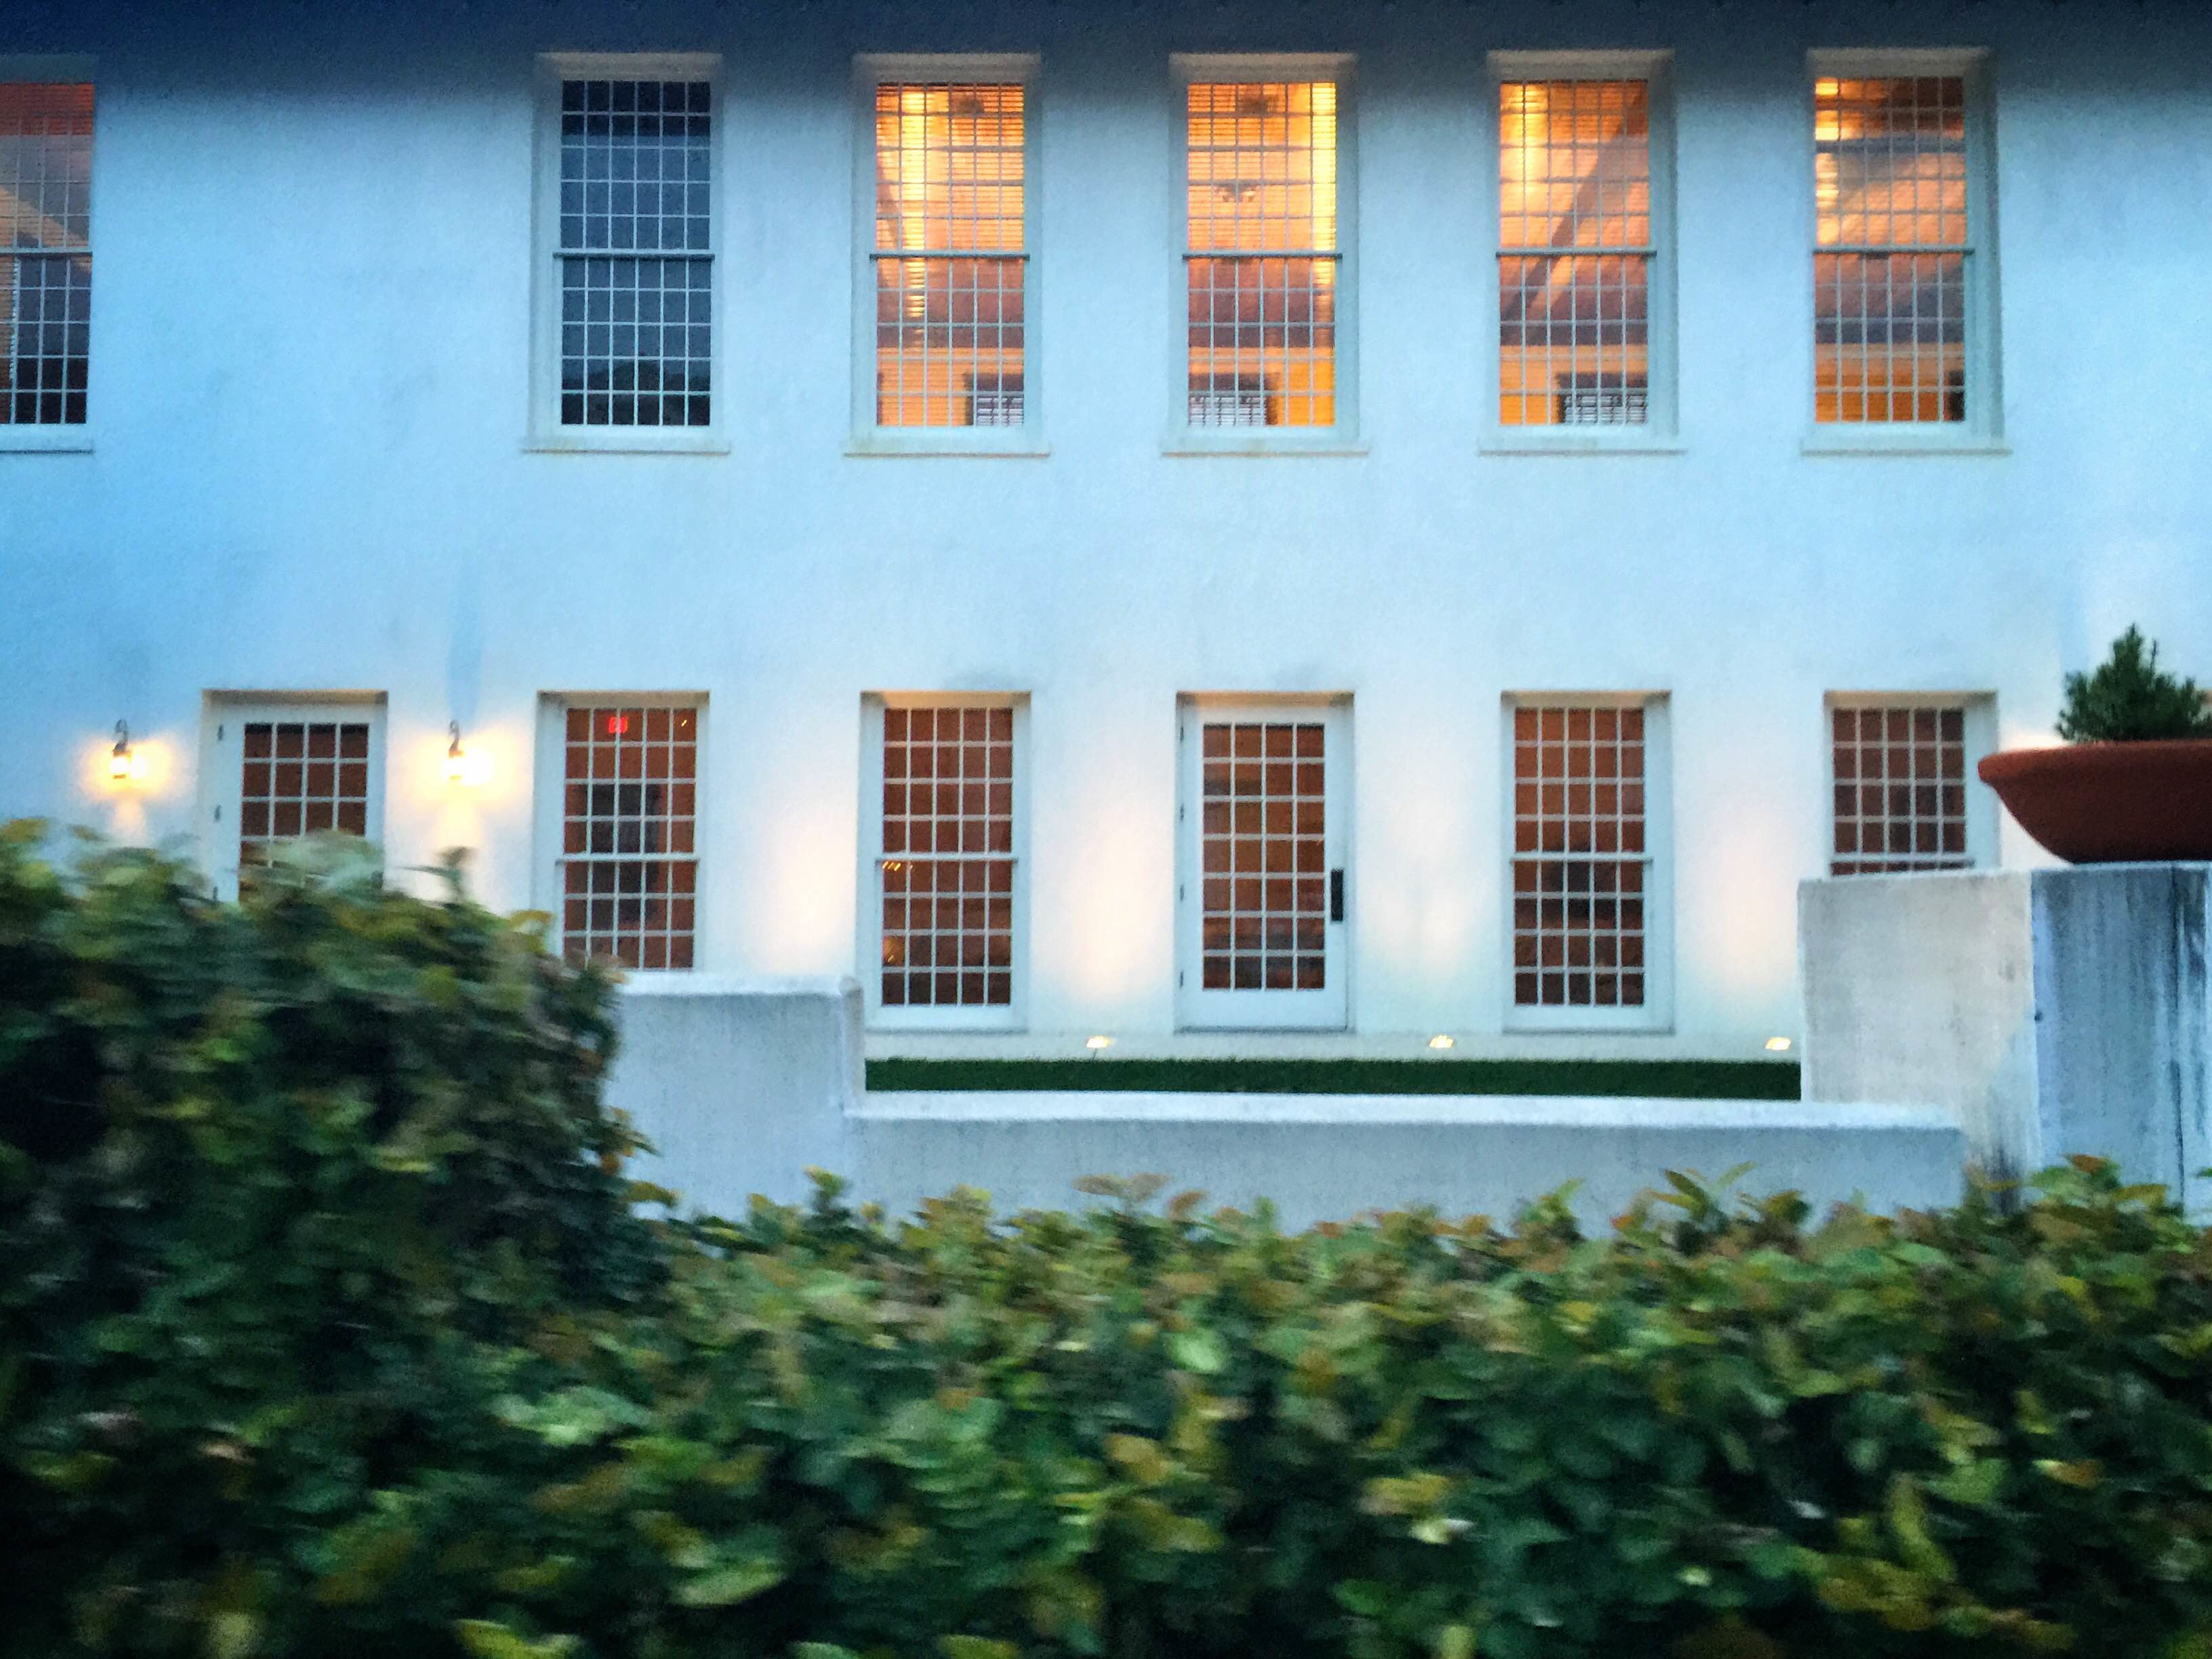
architecture, house, window, building, facade, property, apartment, estate, condominium